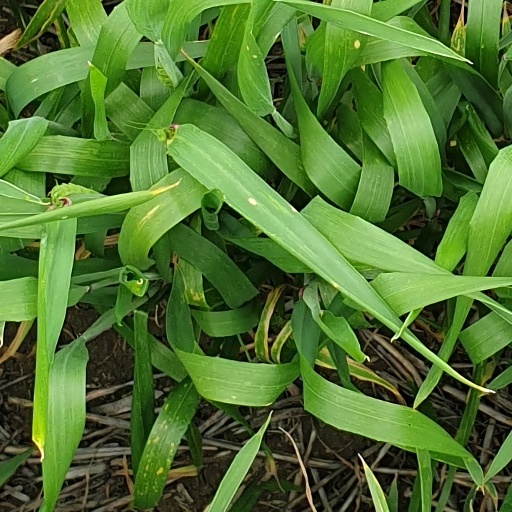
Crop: wheat